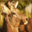
Label: deer